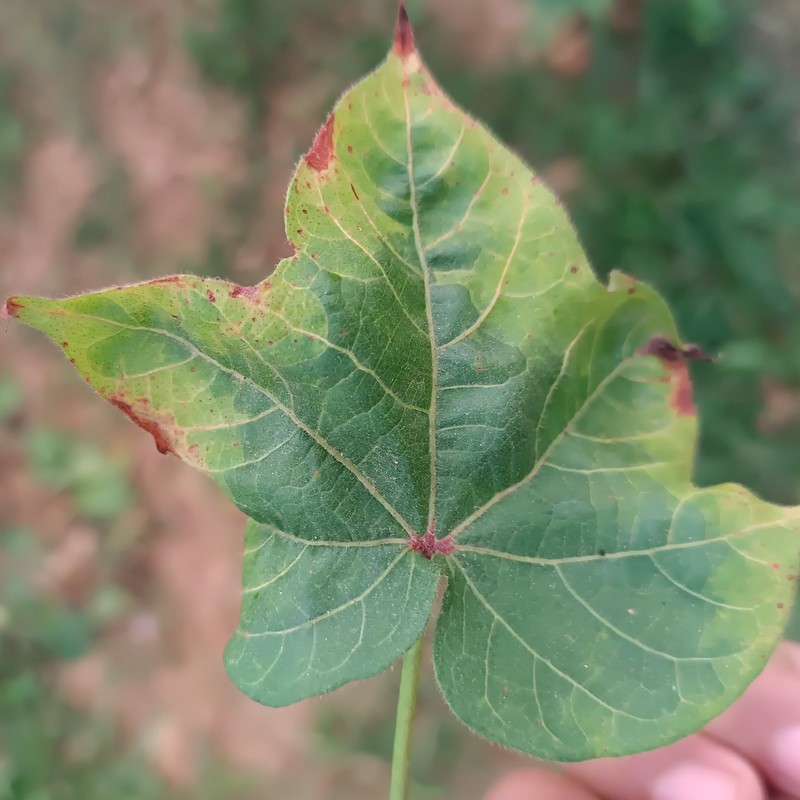
Label: Leaf Hopper Jassids